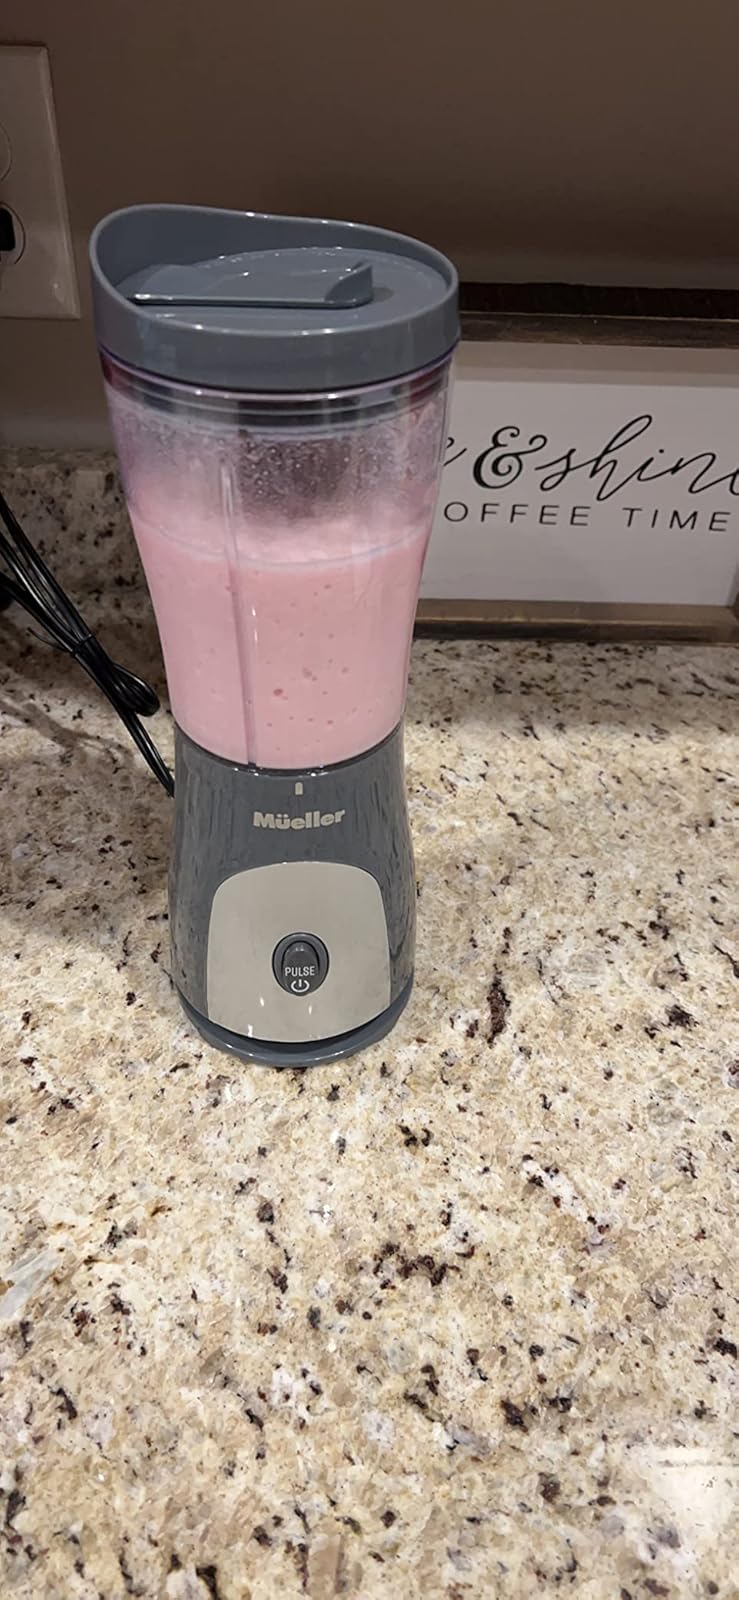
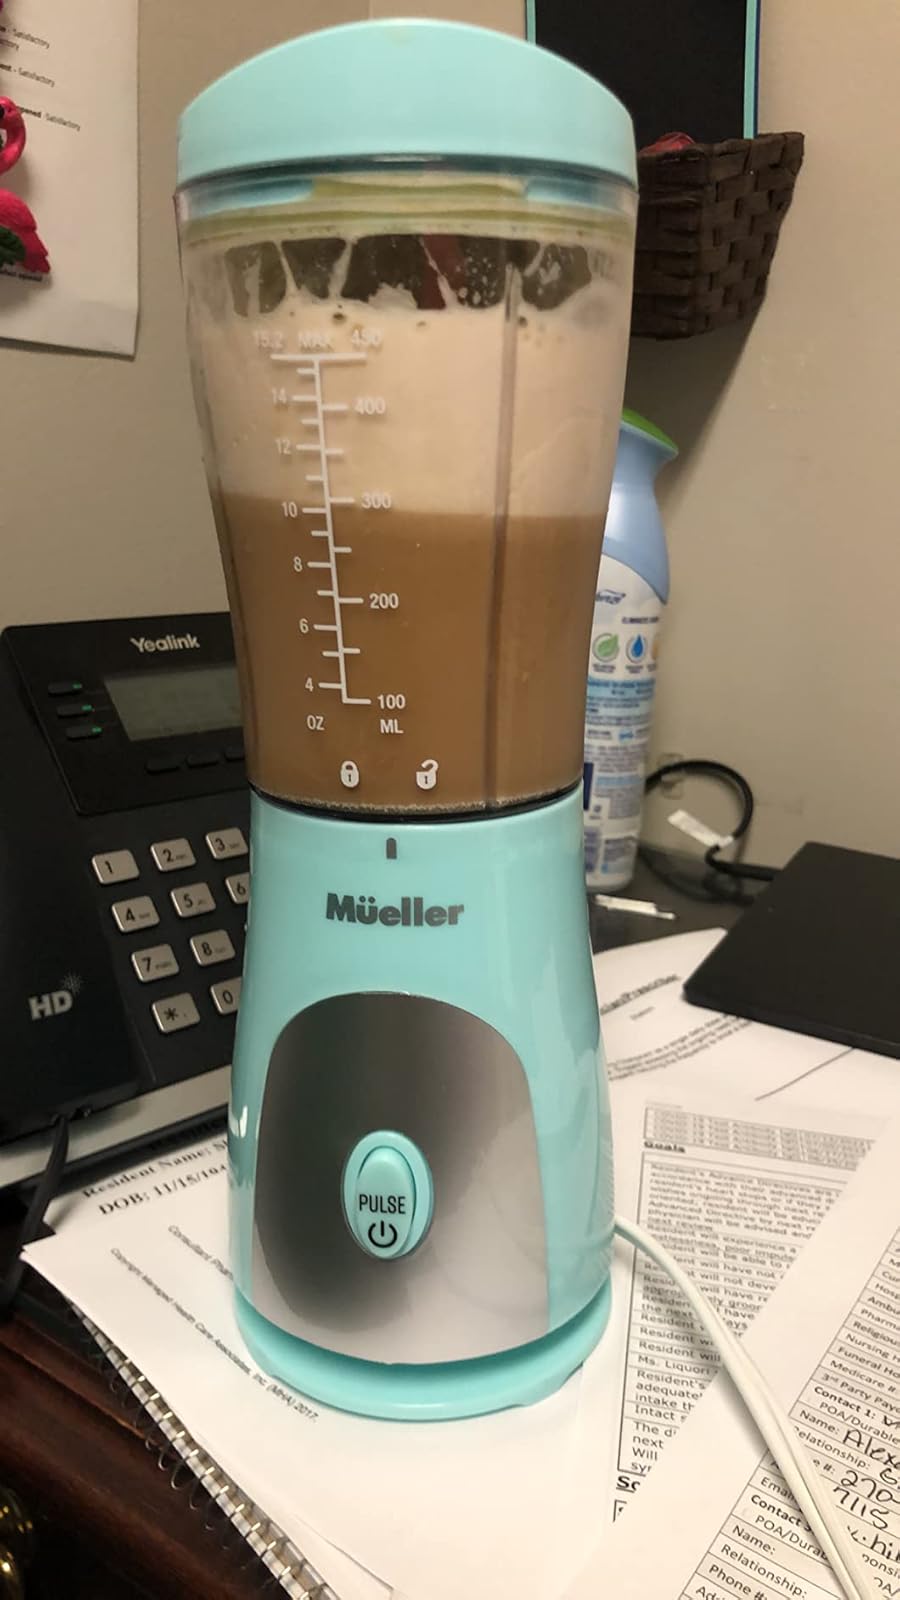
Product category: items_blender
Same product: no